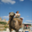
Label: camel